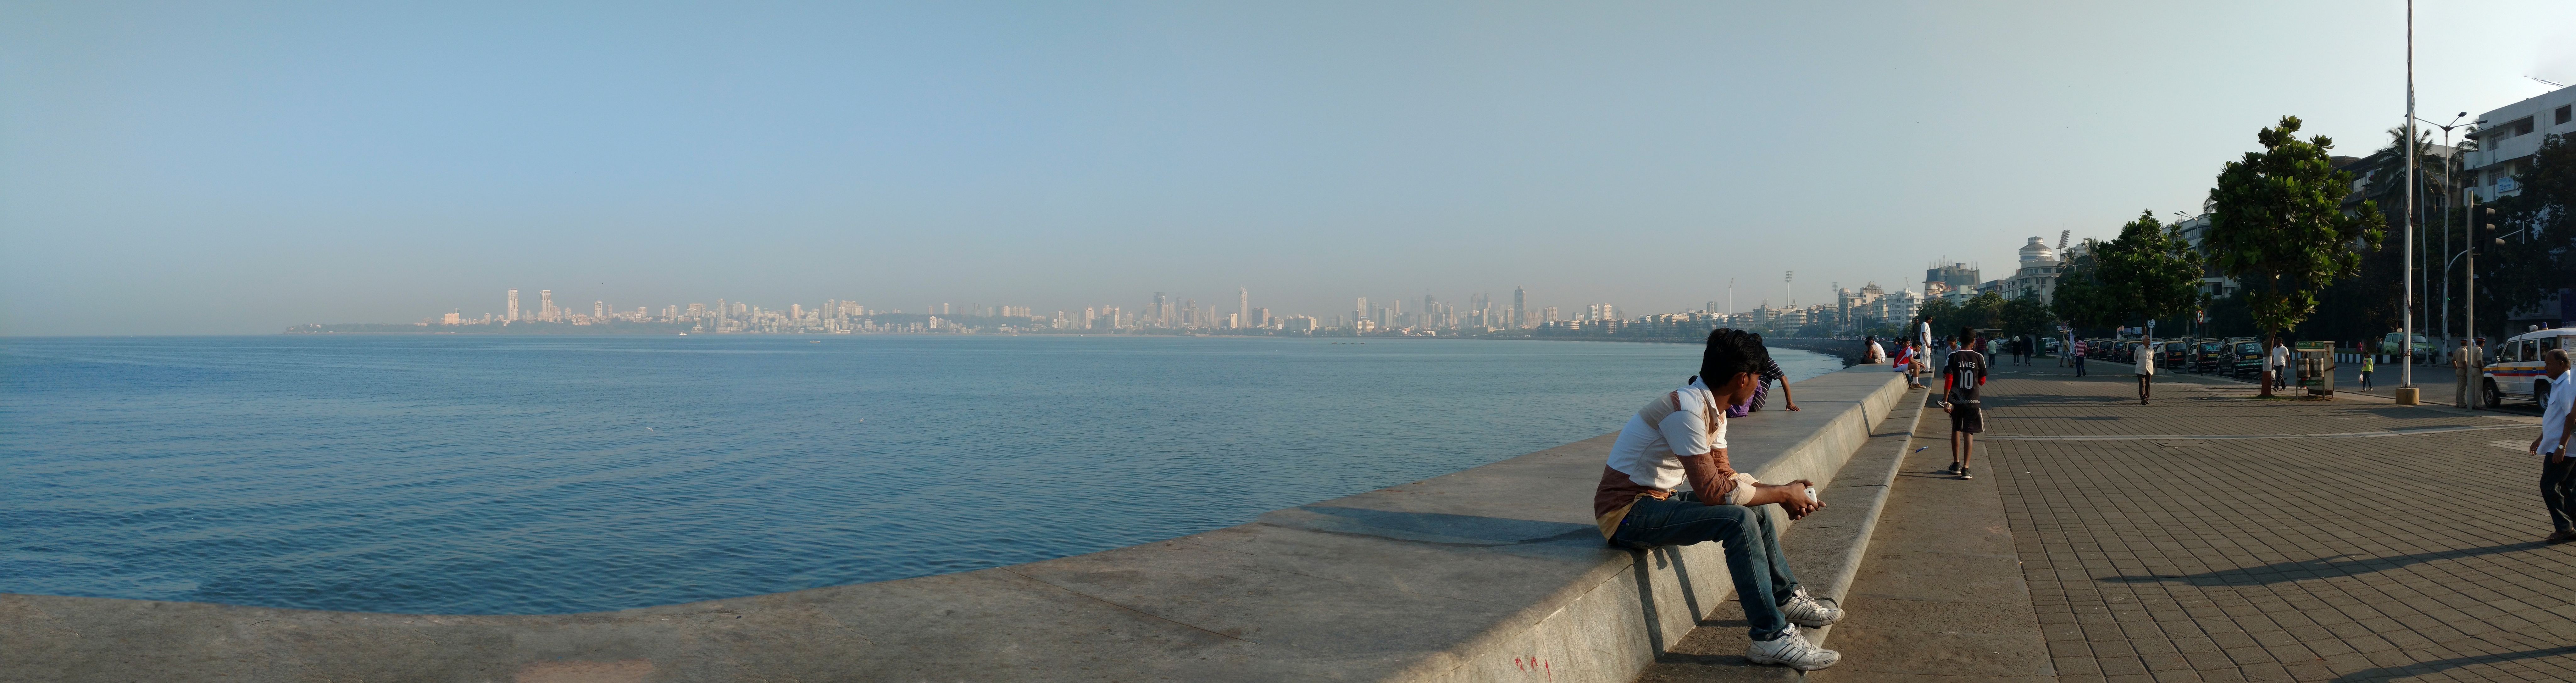
beach, boardwalk, walkway